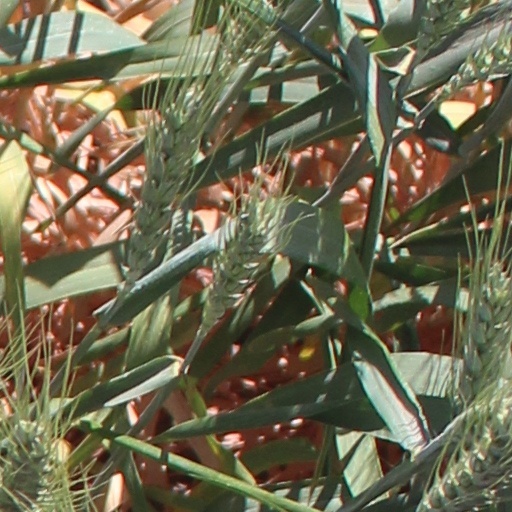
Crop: wheat